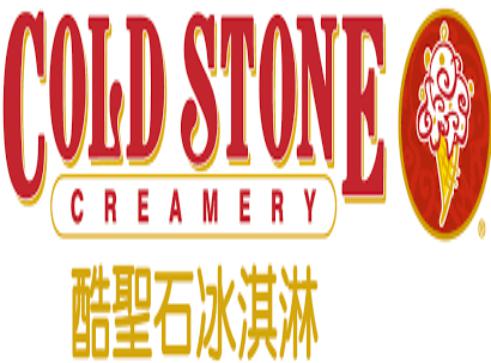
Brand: Cold Stone Creamery
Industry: Food